Safi, Malta

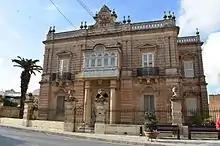
Early 20th-century Villa Dun Gwann, now a convent, was damaged during the war.

Four outstanding feasts were celebrated in 1960, in 1984, in 1998 and in 2008. The first one commemorated the arrival of Saint Paul on our island; the one celebrated in 1984 commemorated the 200th anniversary of the Consegration of Ħal Safi Parish Church; the third one commemorated the 400th anniversary of Ħal Safi Parish, whilst the fourth commemorated "Is-Sena Pawlina". Pilgrimages, sermons, choir participation, band services and fireworks were organised to commemorate each anniversary.